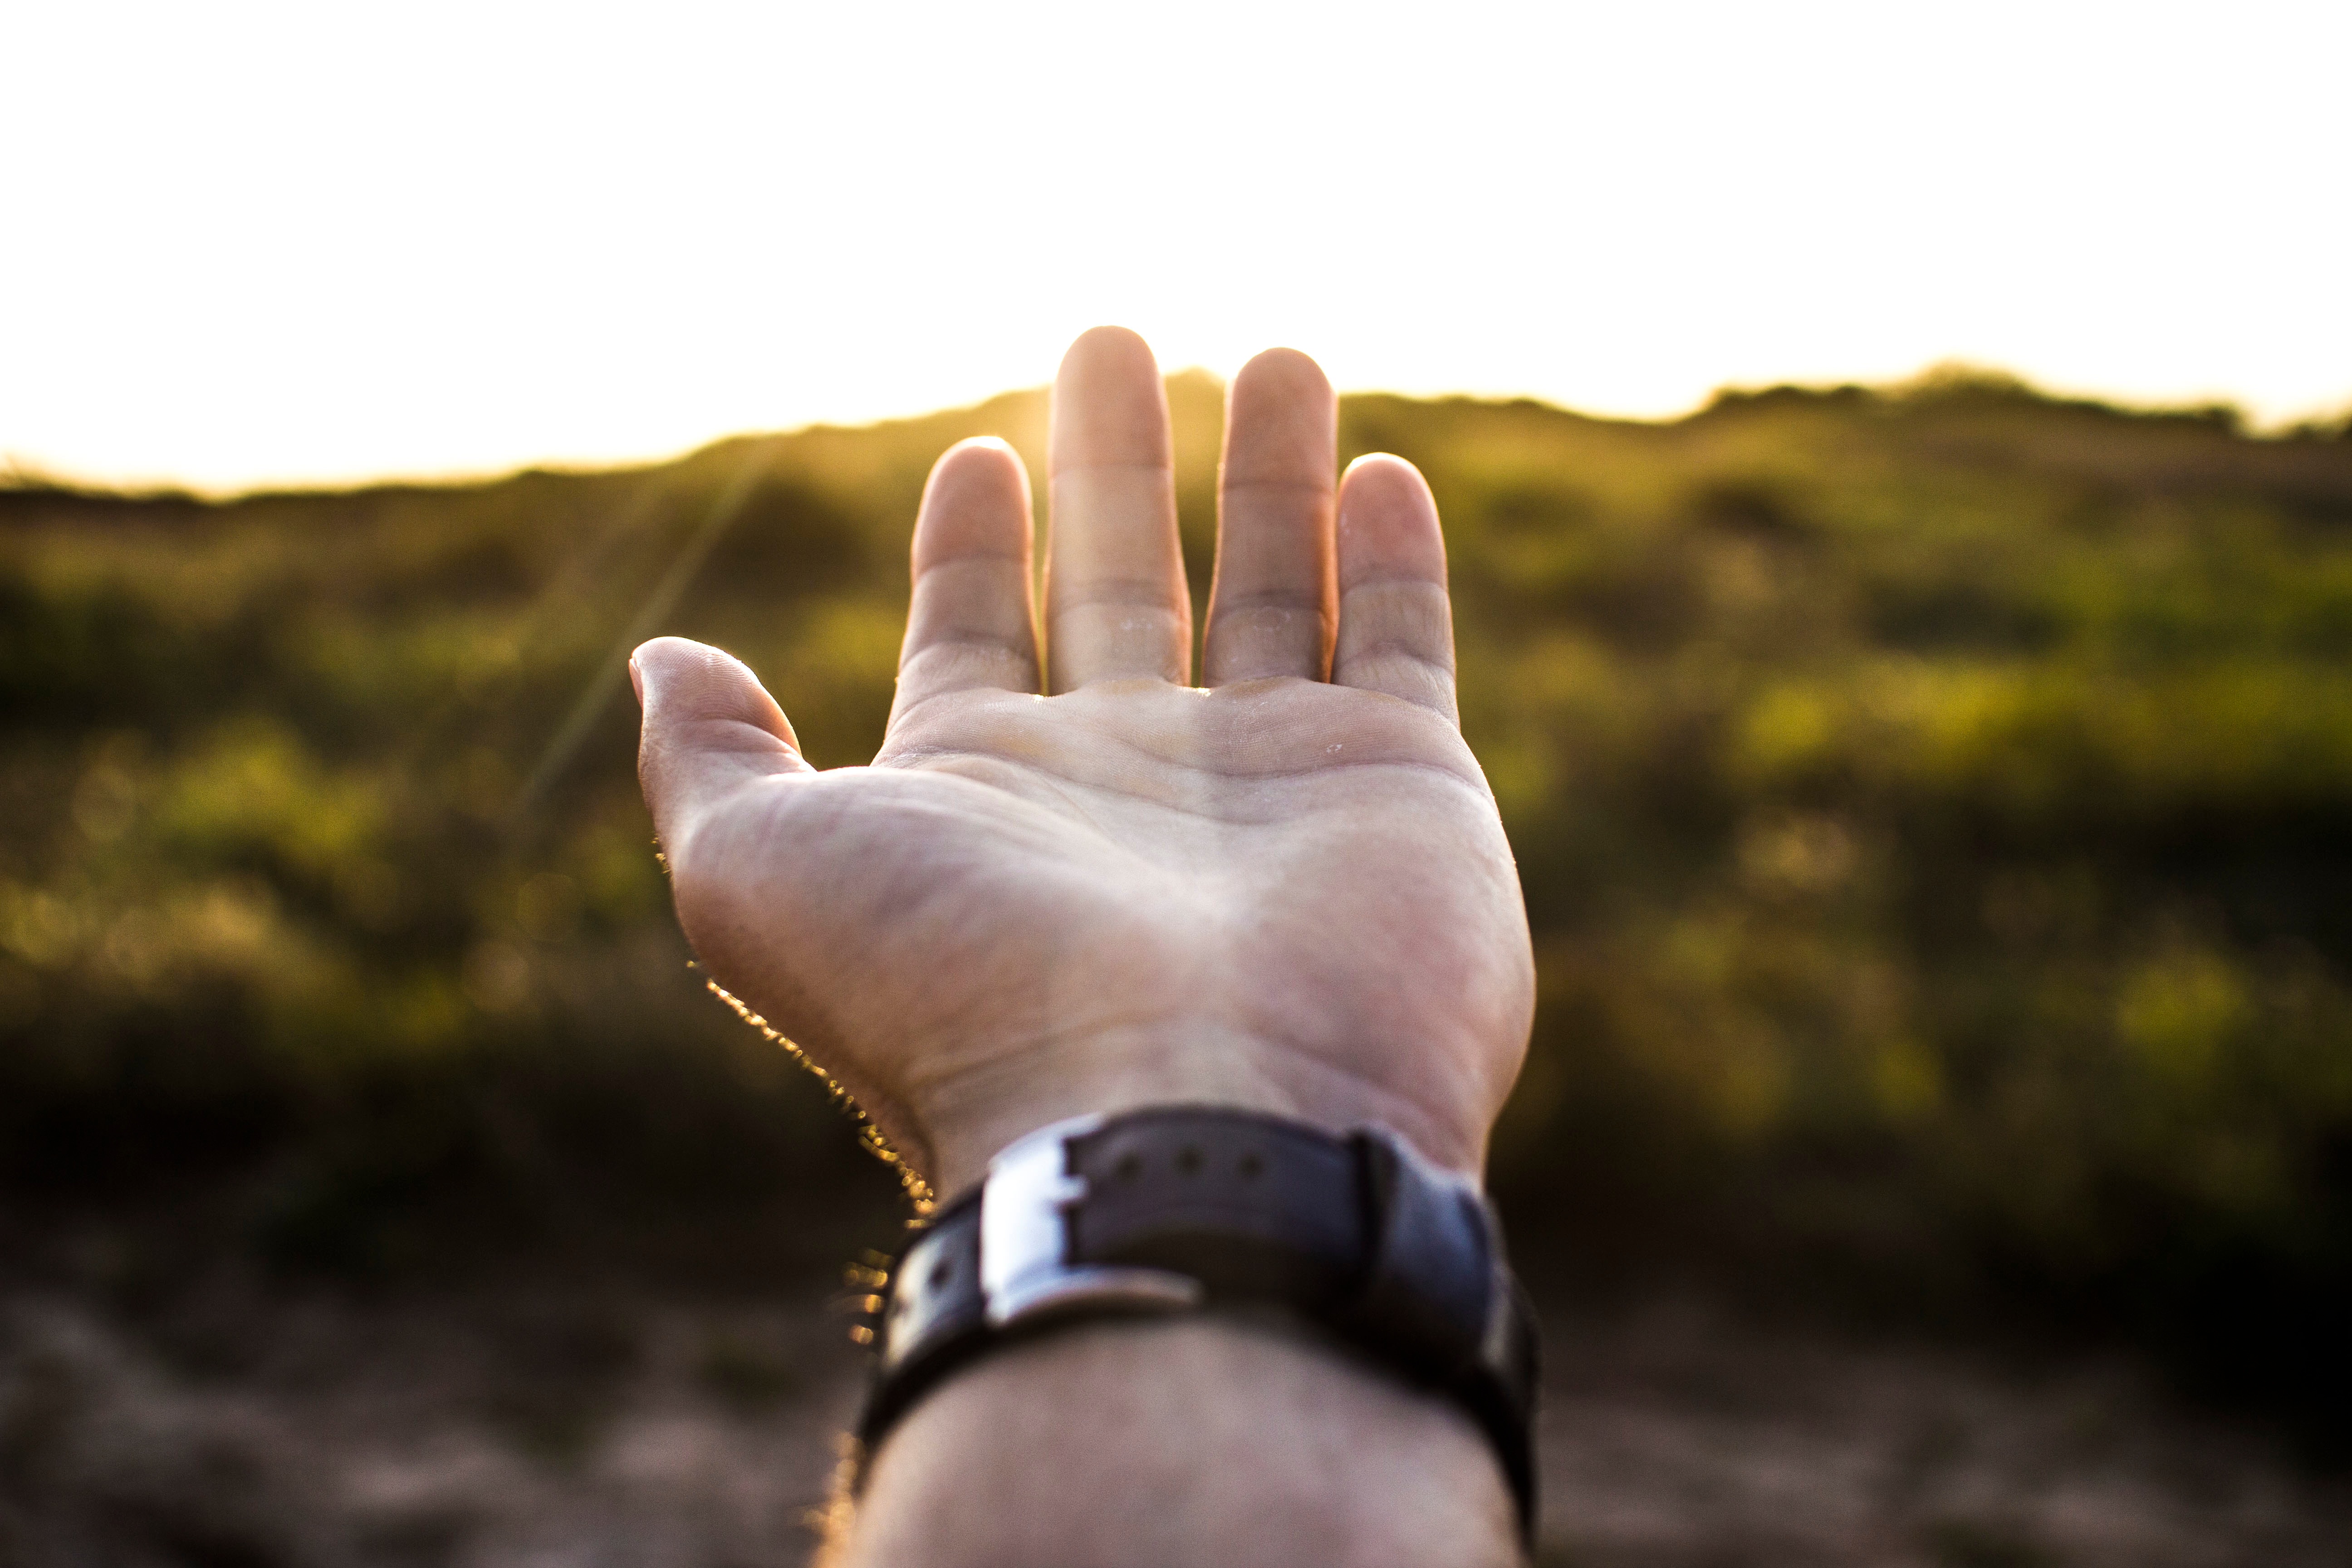
hand, photography, finger, arm, thumb, interaction, sense